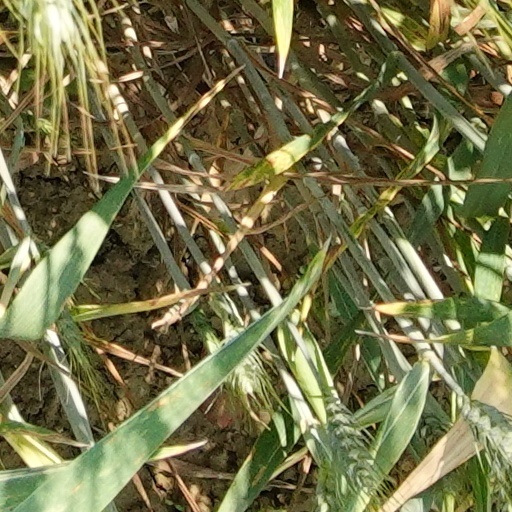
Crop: wheat